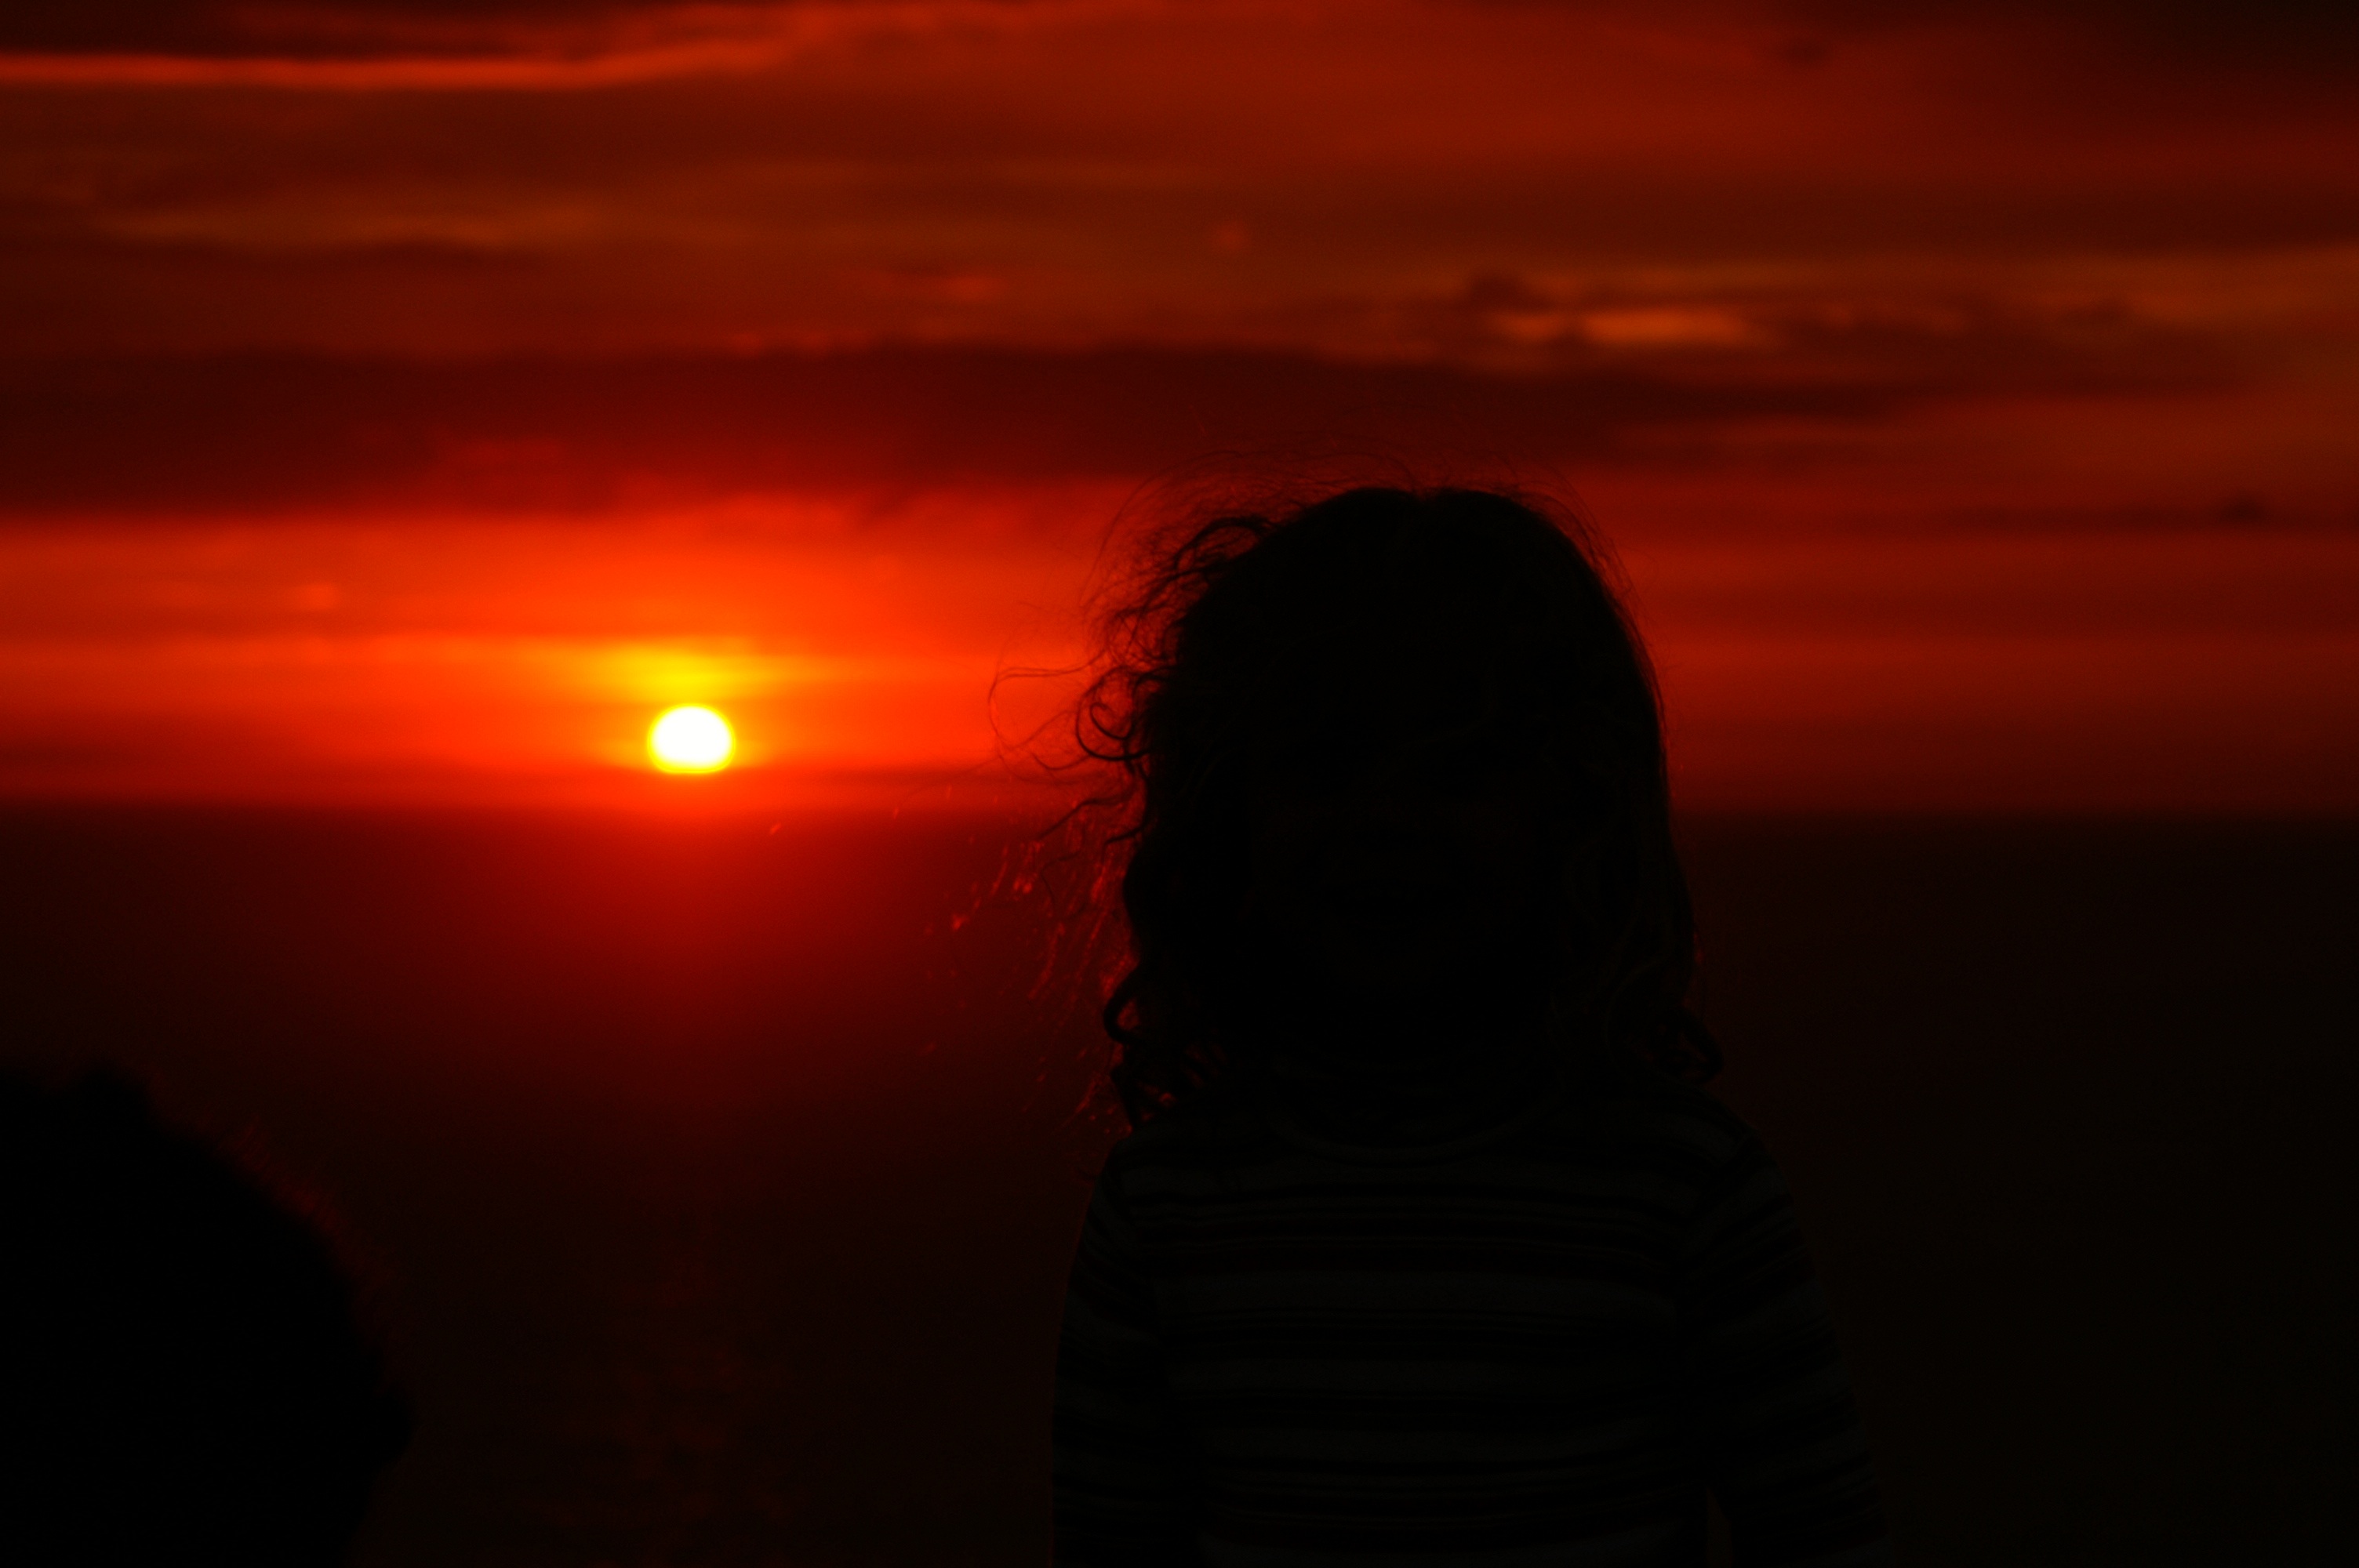
sea, ocean, horizon, silhouette, light, cloud, sky, girl, sun, woman, sunrise, sunset, night, sunlight, morning, dawn, atmosphere, summer, solitude, seaside, dusk, france, evening, twilight, sadness, seascape, holiday, romantic, darkness, rest, sad, relaxation, head, normandy, abendstimmung, only, afterglow, dark clouds, reflections on the water, sky ignited, orange red sky, remanence